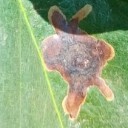
Label: Miner